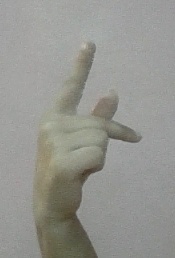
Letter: dha